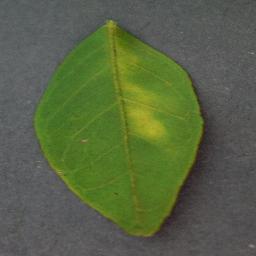
Label: Orange___Haunglongbing_(Citrus_greening)